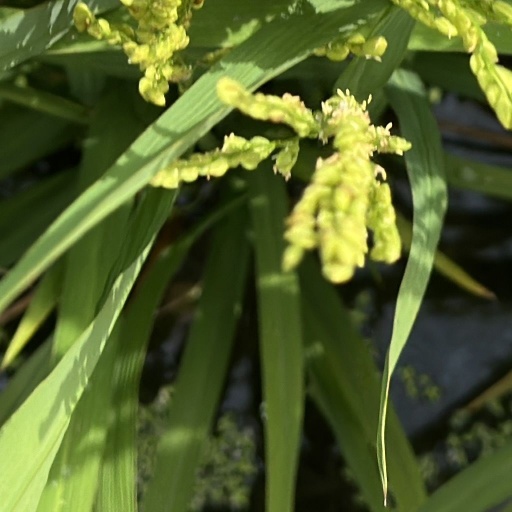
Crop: rice